Hasidic philosophy

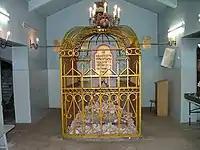
Grave of Elimelech of Lizhensk, leading disseminator of Hasidism in Poland-Galicia

Among the disciples of the Maggid of Mezeritch, Elimelech of Lizhensk (1717–1787), who founded Hasidism in Poland-Galicia, wrote the early Hasidic classic work "Noam Elimelech" (1788), which developed the role of the Hasidic Tzadik into a full training of charismatic theurgic mystical "Popular/Practical Tzadikism". The work so cultivated the innovative social mysticism of leadership that it led to the proliferation of new Hasidic Tzadikim among leading disciples in Galicia and Poland. This populist "Mainstream Hasidism" praised the role of the elite tzadik in extreme formulations, which incurred the censorship of the Mitnagdim. The tzadik was depicted as the divine foundation of existence, whose task was to draw and elevate the common Jewish masses by charismatic appeal and theurgic intercession. He cultivated their faith and emotional deveikut to the divinity that the Tzadik represented on the material plane, as a collective of the divine sparks in each person's soul. Disciples who became the subsequent popular tzadikim leaders of Polish Hasidism include the Chozeh (Seer) of Lublin, the Maggid of Koznitz and Menachem Mendel of Rimanov.